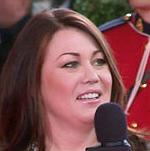
Age: 43